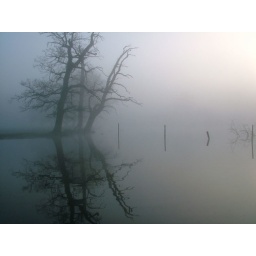
2 dead trees reflecting in Langley Park lake Slough at sunrise